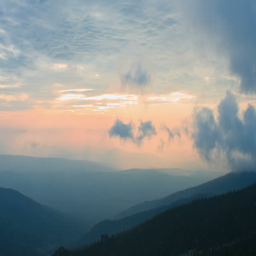
fog and clouds in the mountains a sunset , time laps